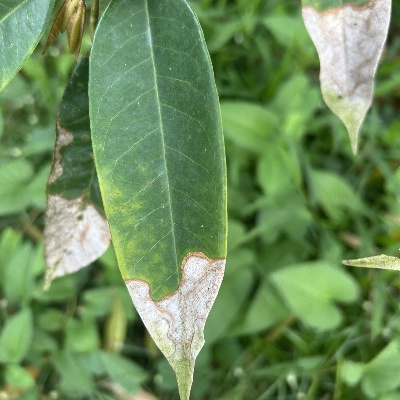
Label: Leaf_Colletotrichum